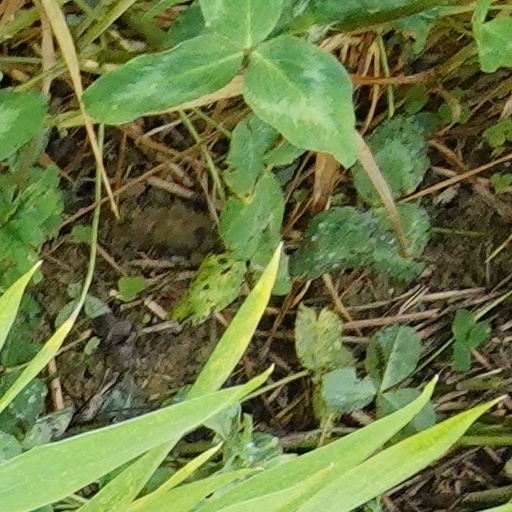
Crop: wheat